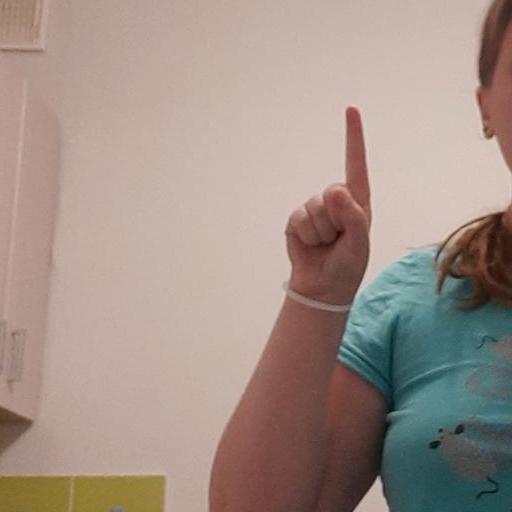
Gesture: one